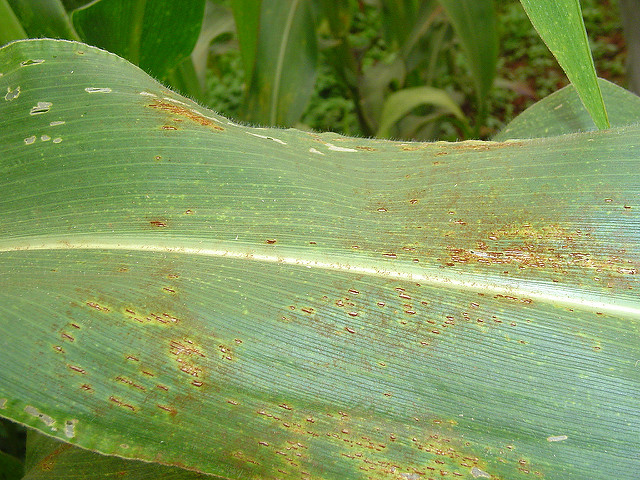
Label: Corn rust leaf
Plant: Corn
Condition: rust